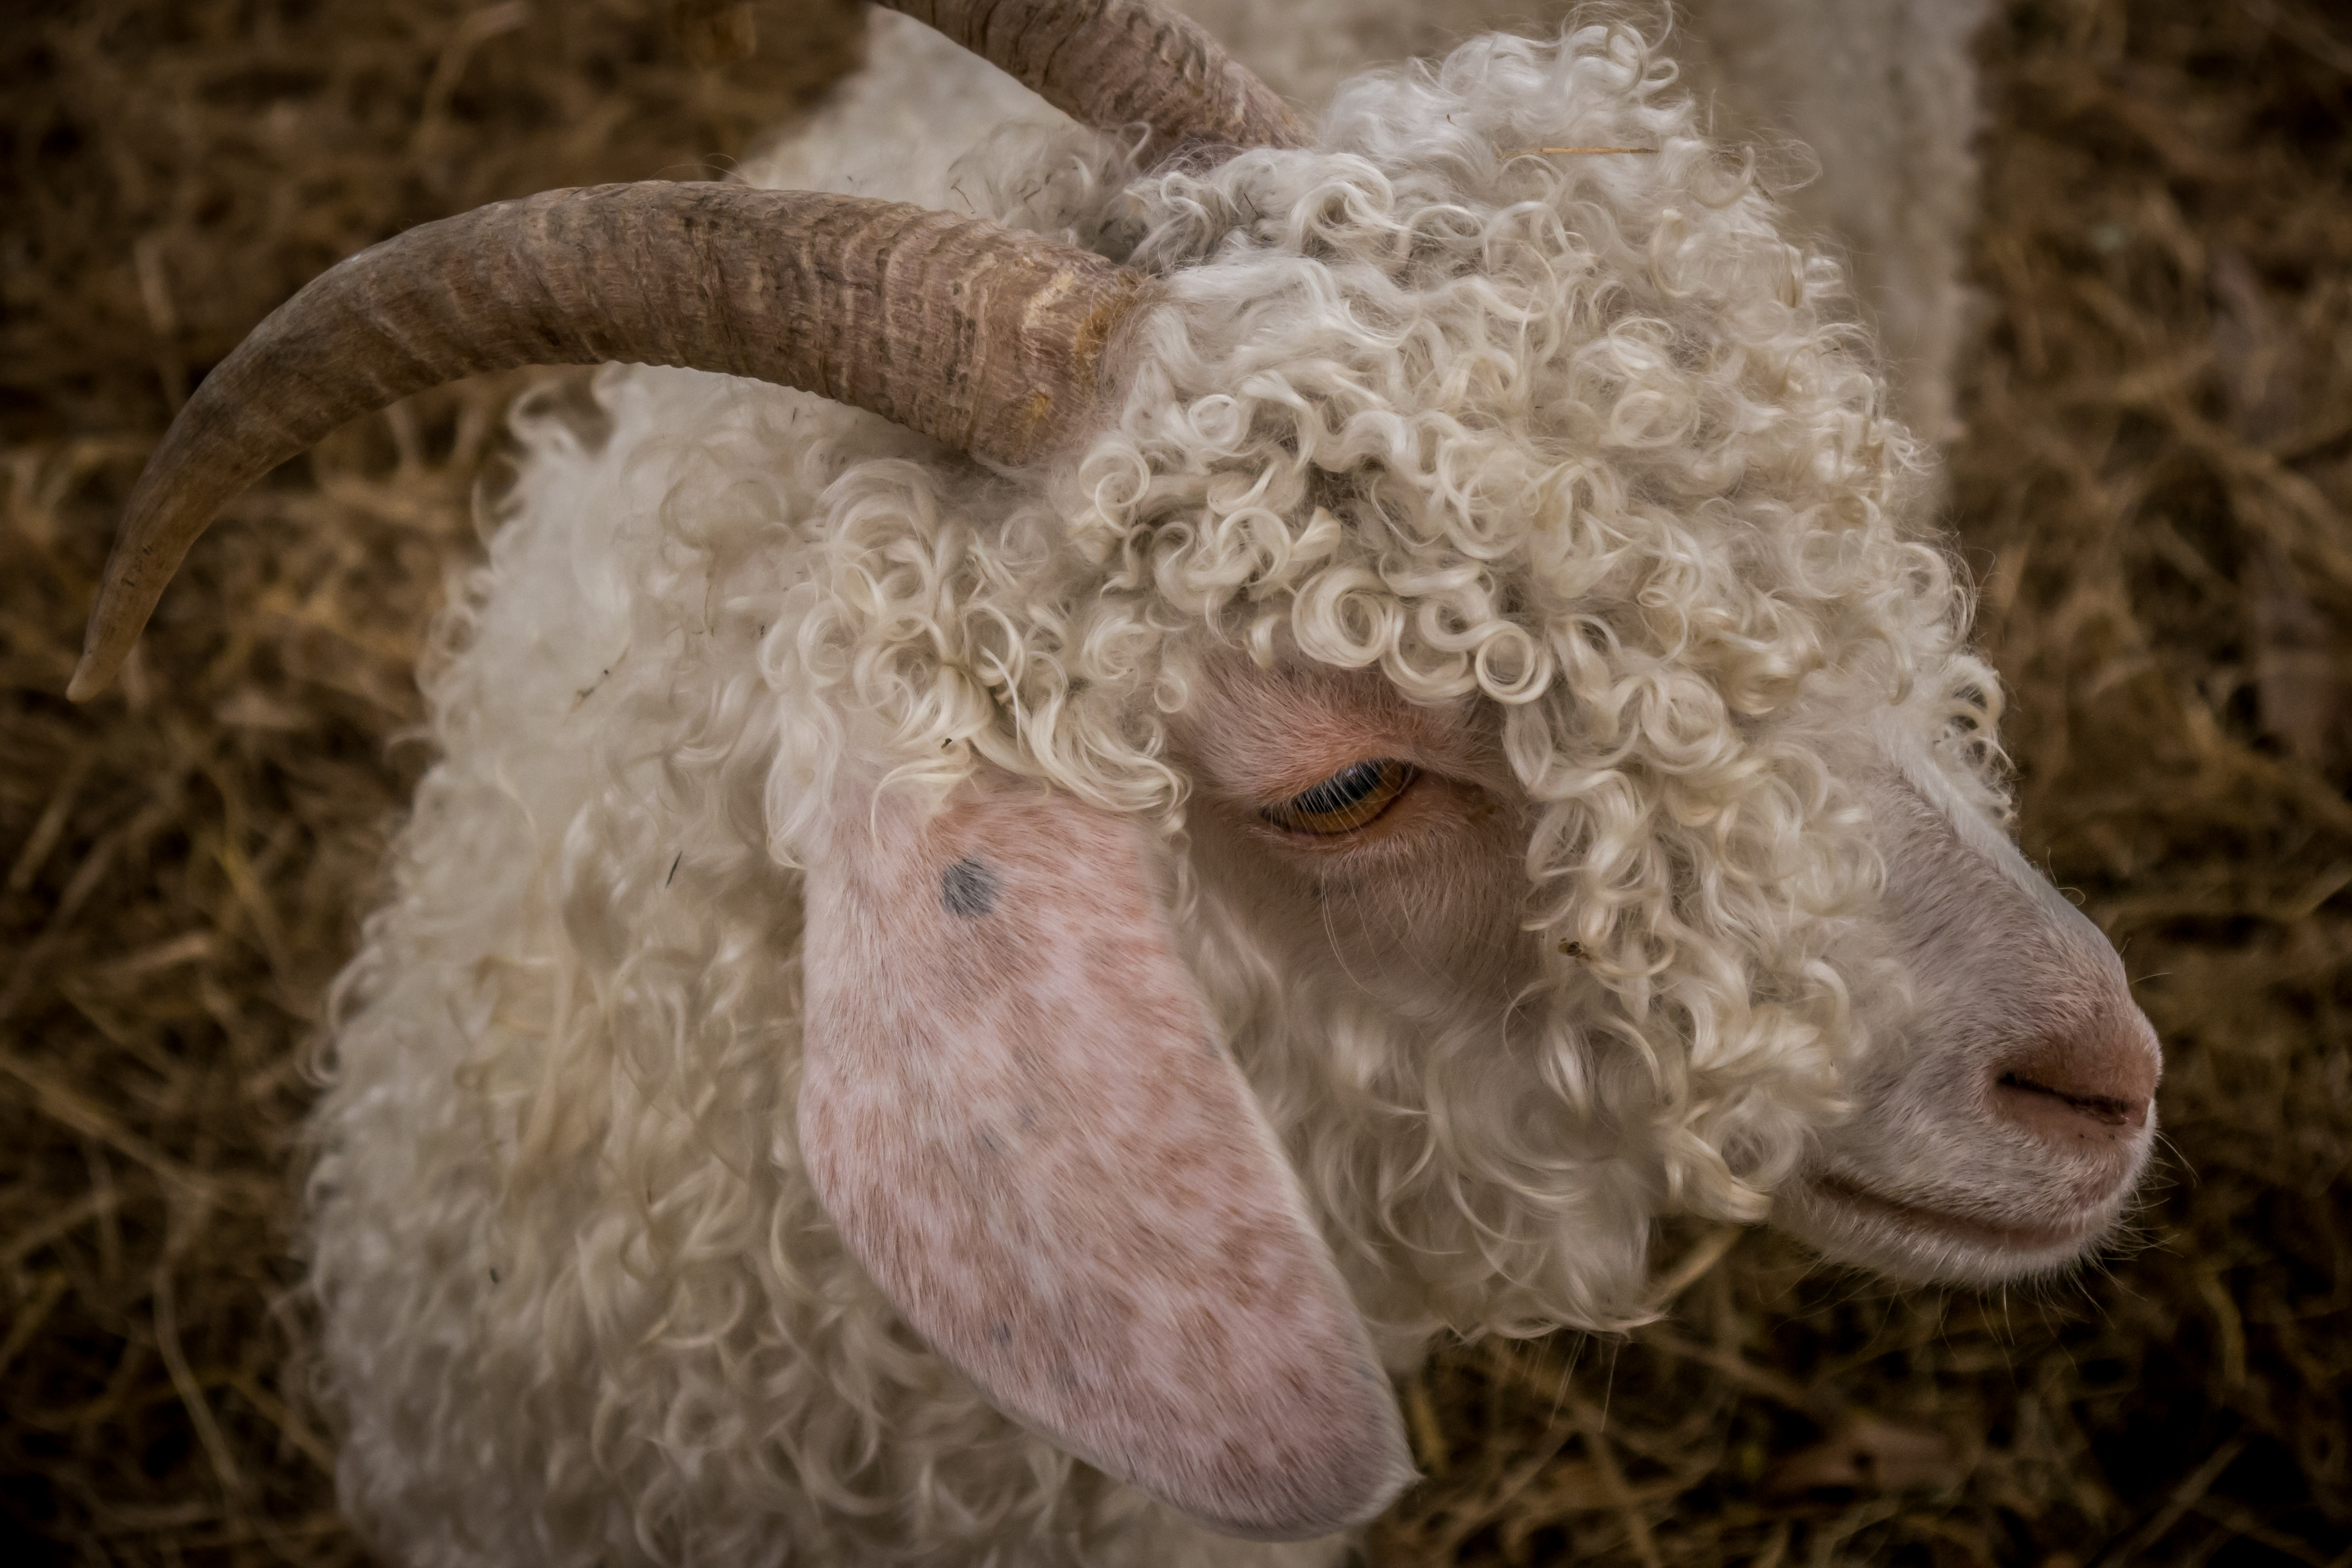
agriculture, animal, animals, background, beautiful, brown, countryside, cute, domestic, face, farm, farming, funny, goat, goats, green, hair, happy, head, mammal, nature, outdoor, pet, young, sheep, livestock, horn, cow goat family, snout, fur, wildlife, ear